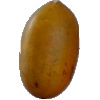
Label: Cucumber Ripe 2